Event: Nepal Earthquake
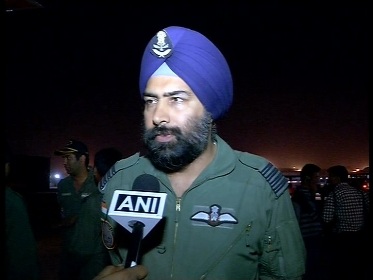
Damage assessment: no_damage